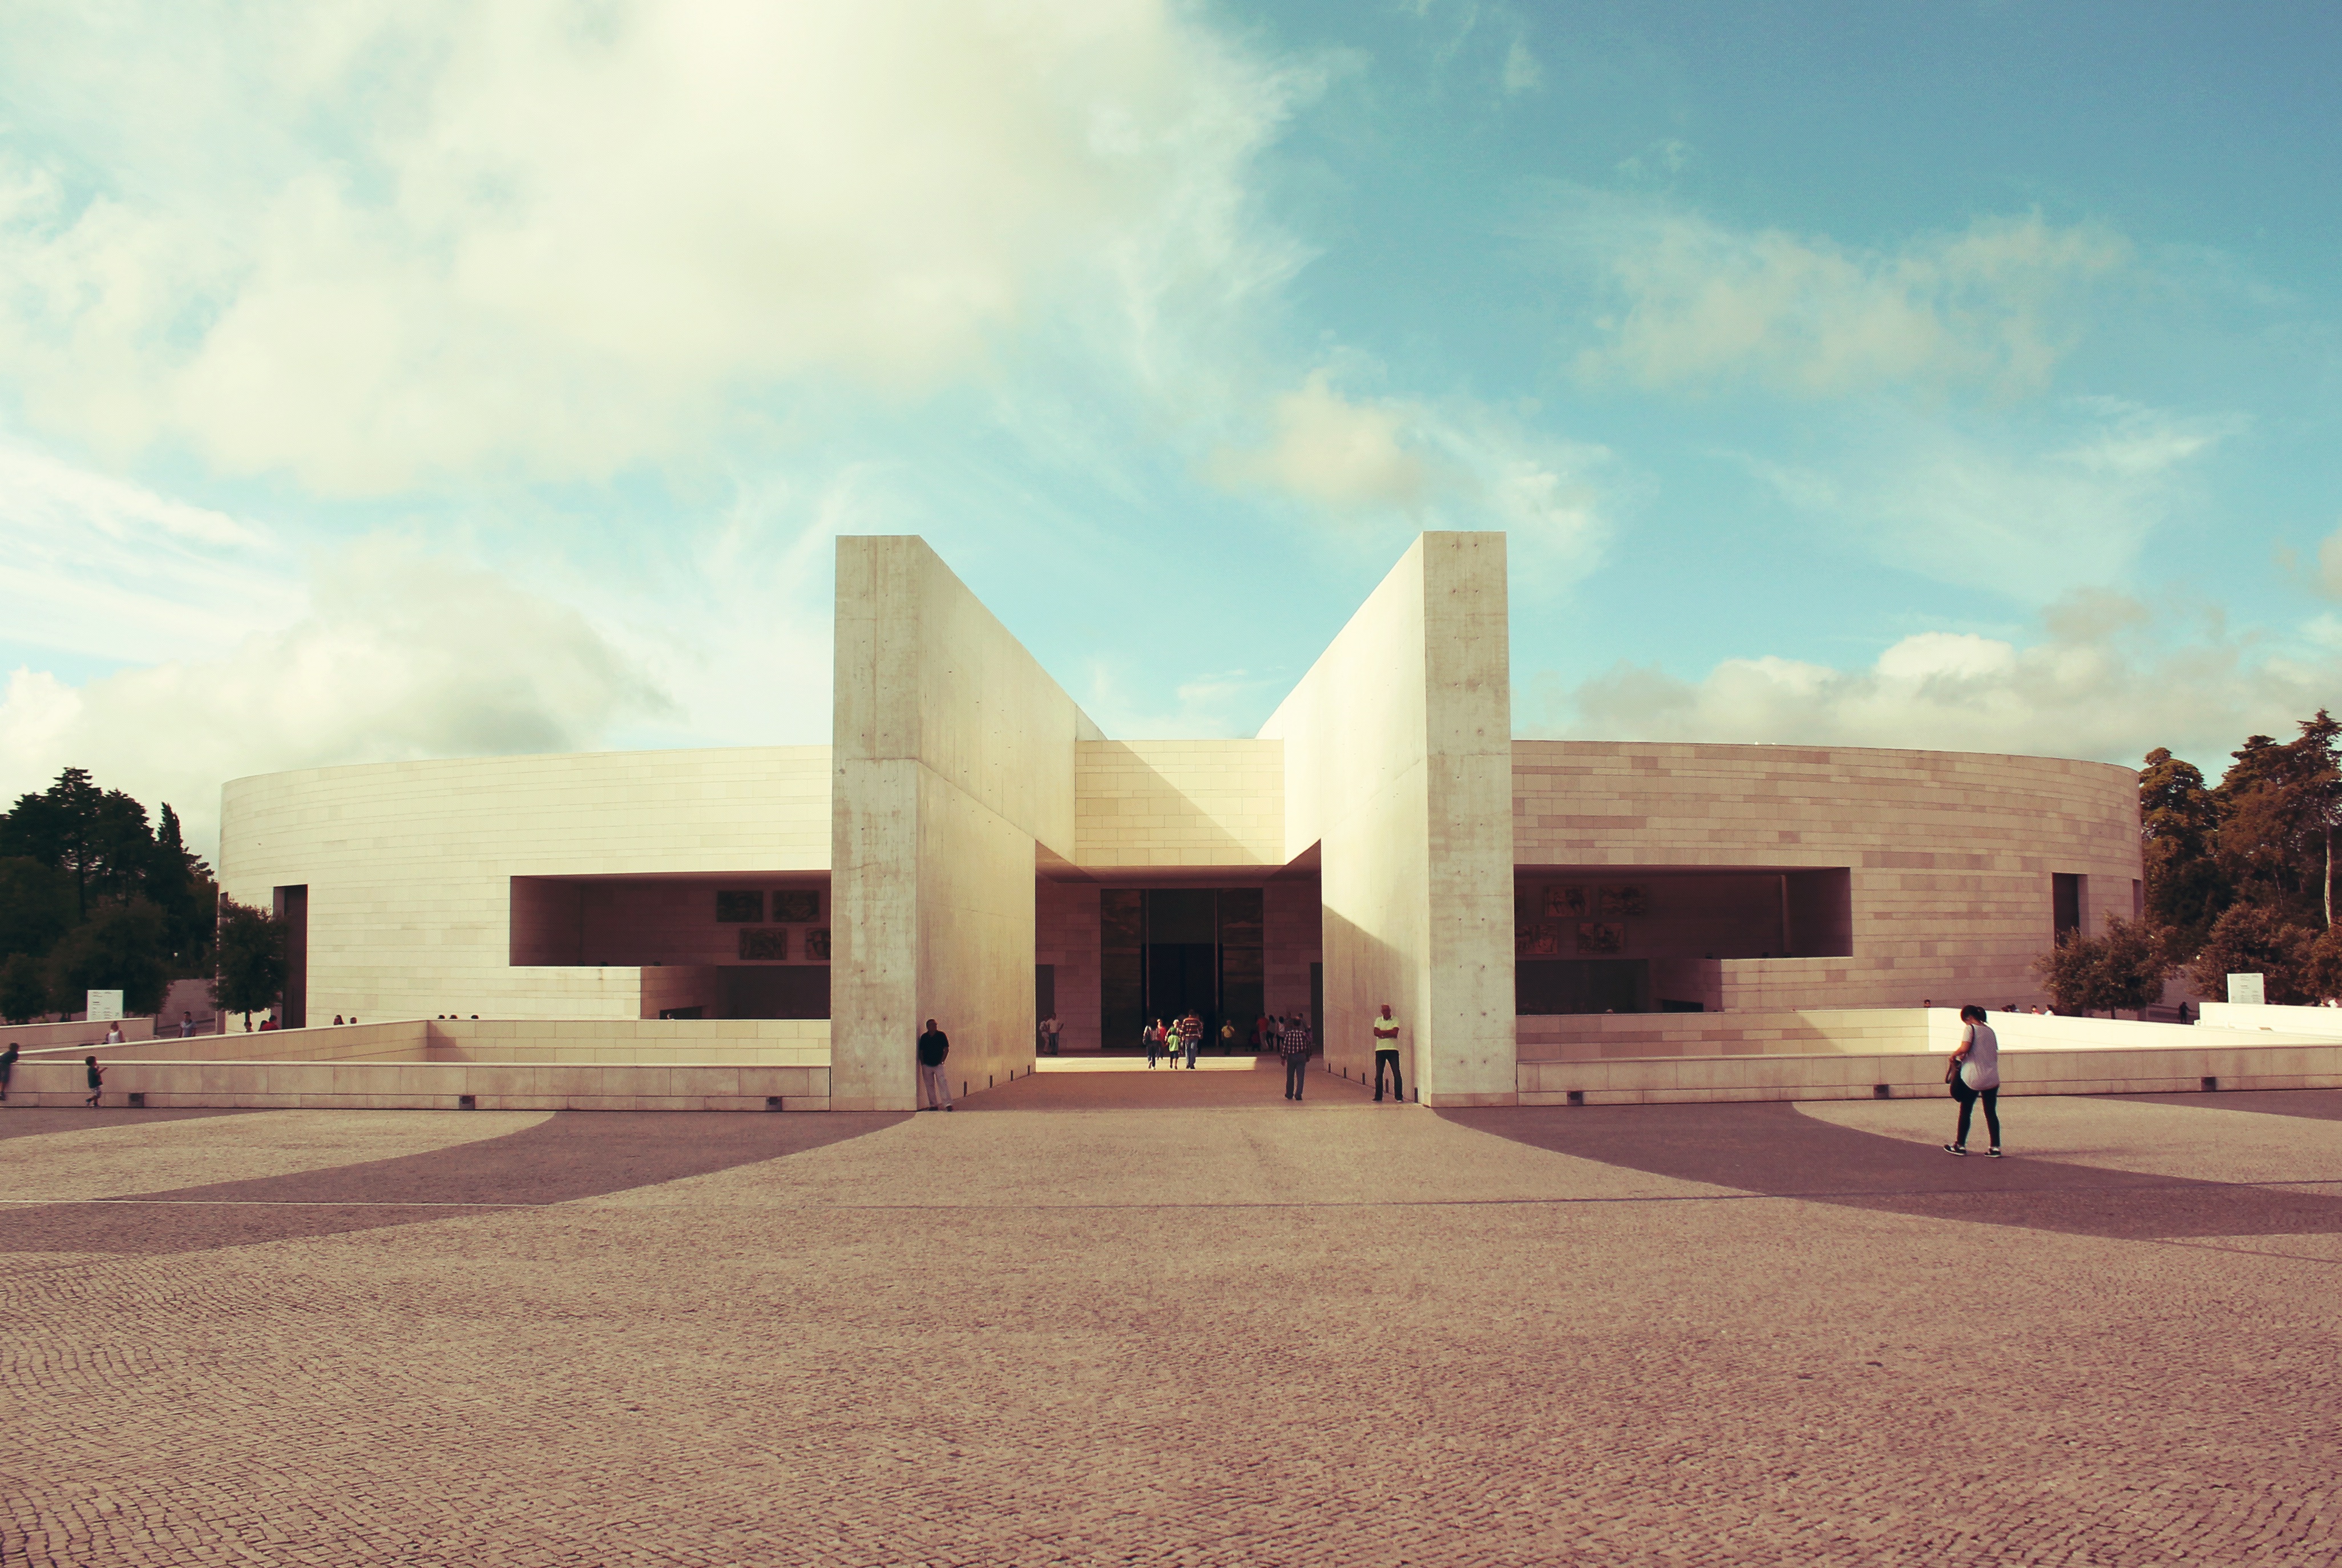
architecture, arch, temple